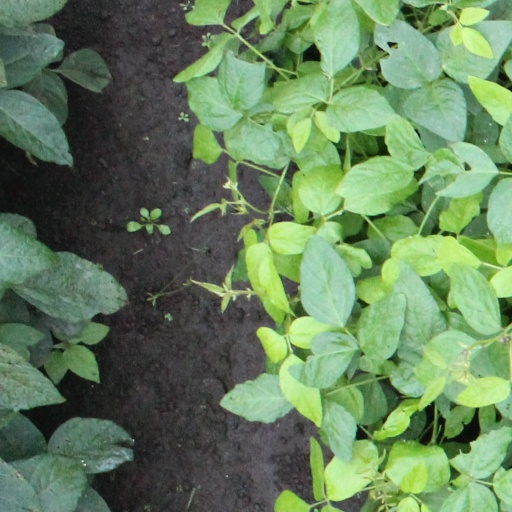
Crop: soybean